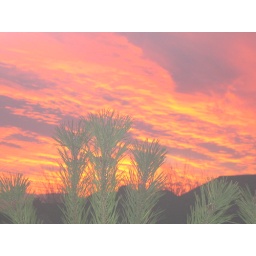
A beautiful sunrise from the bedroom window with no alterations in photoshop!